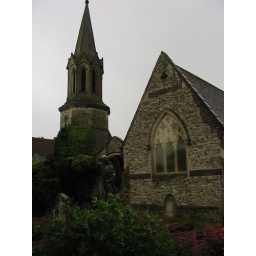
An old church building on top of the town hill in Rochester, Kent.